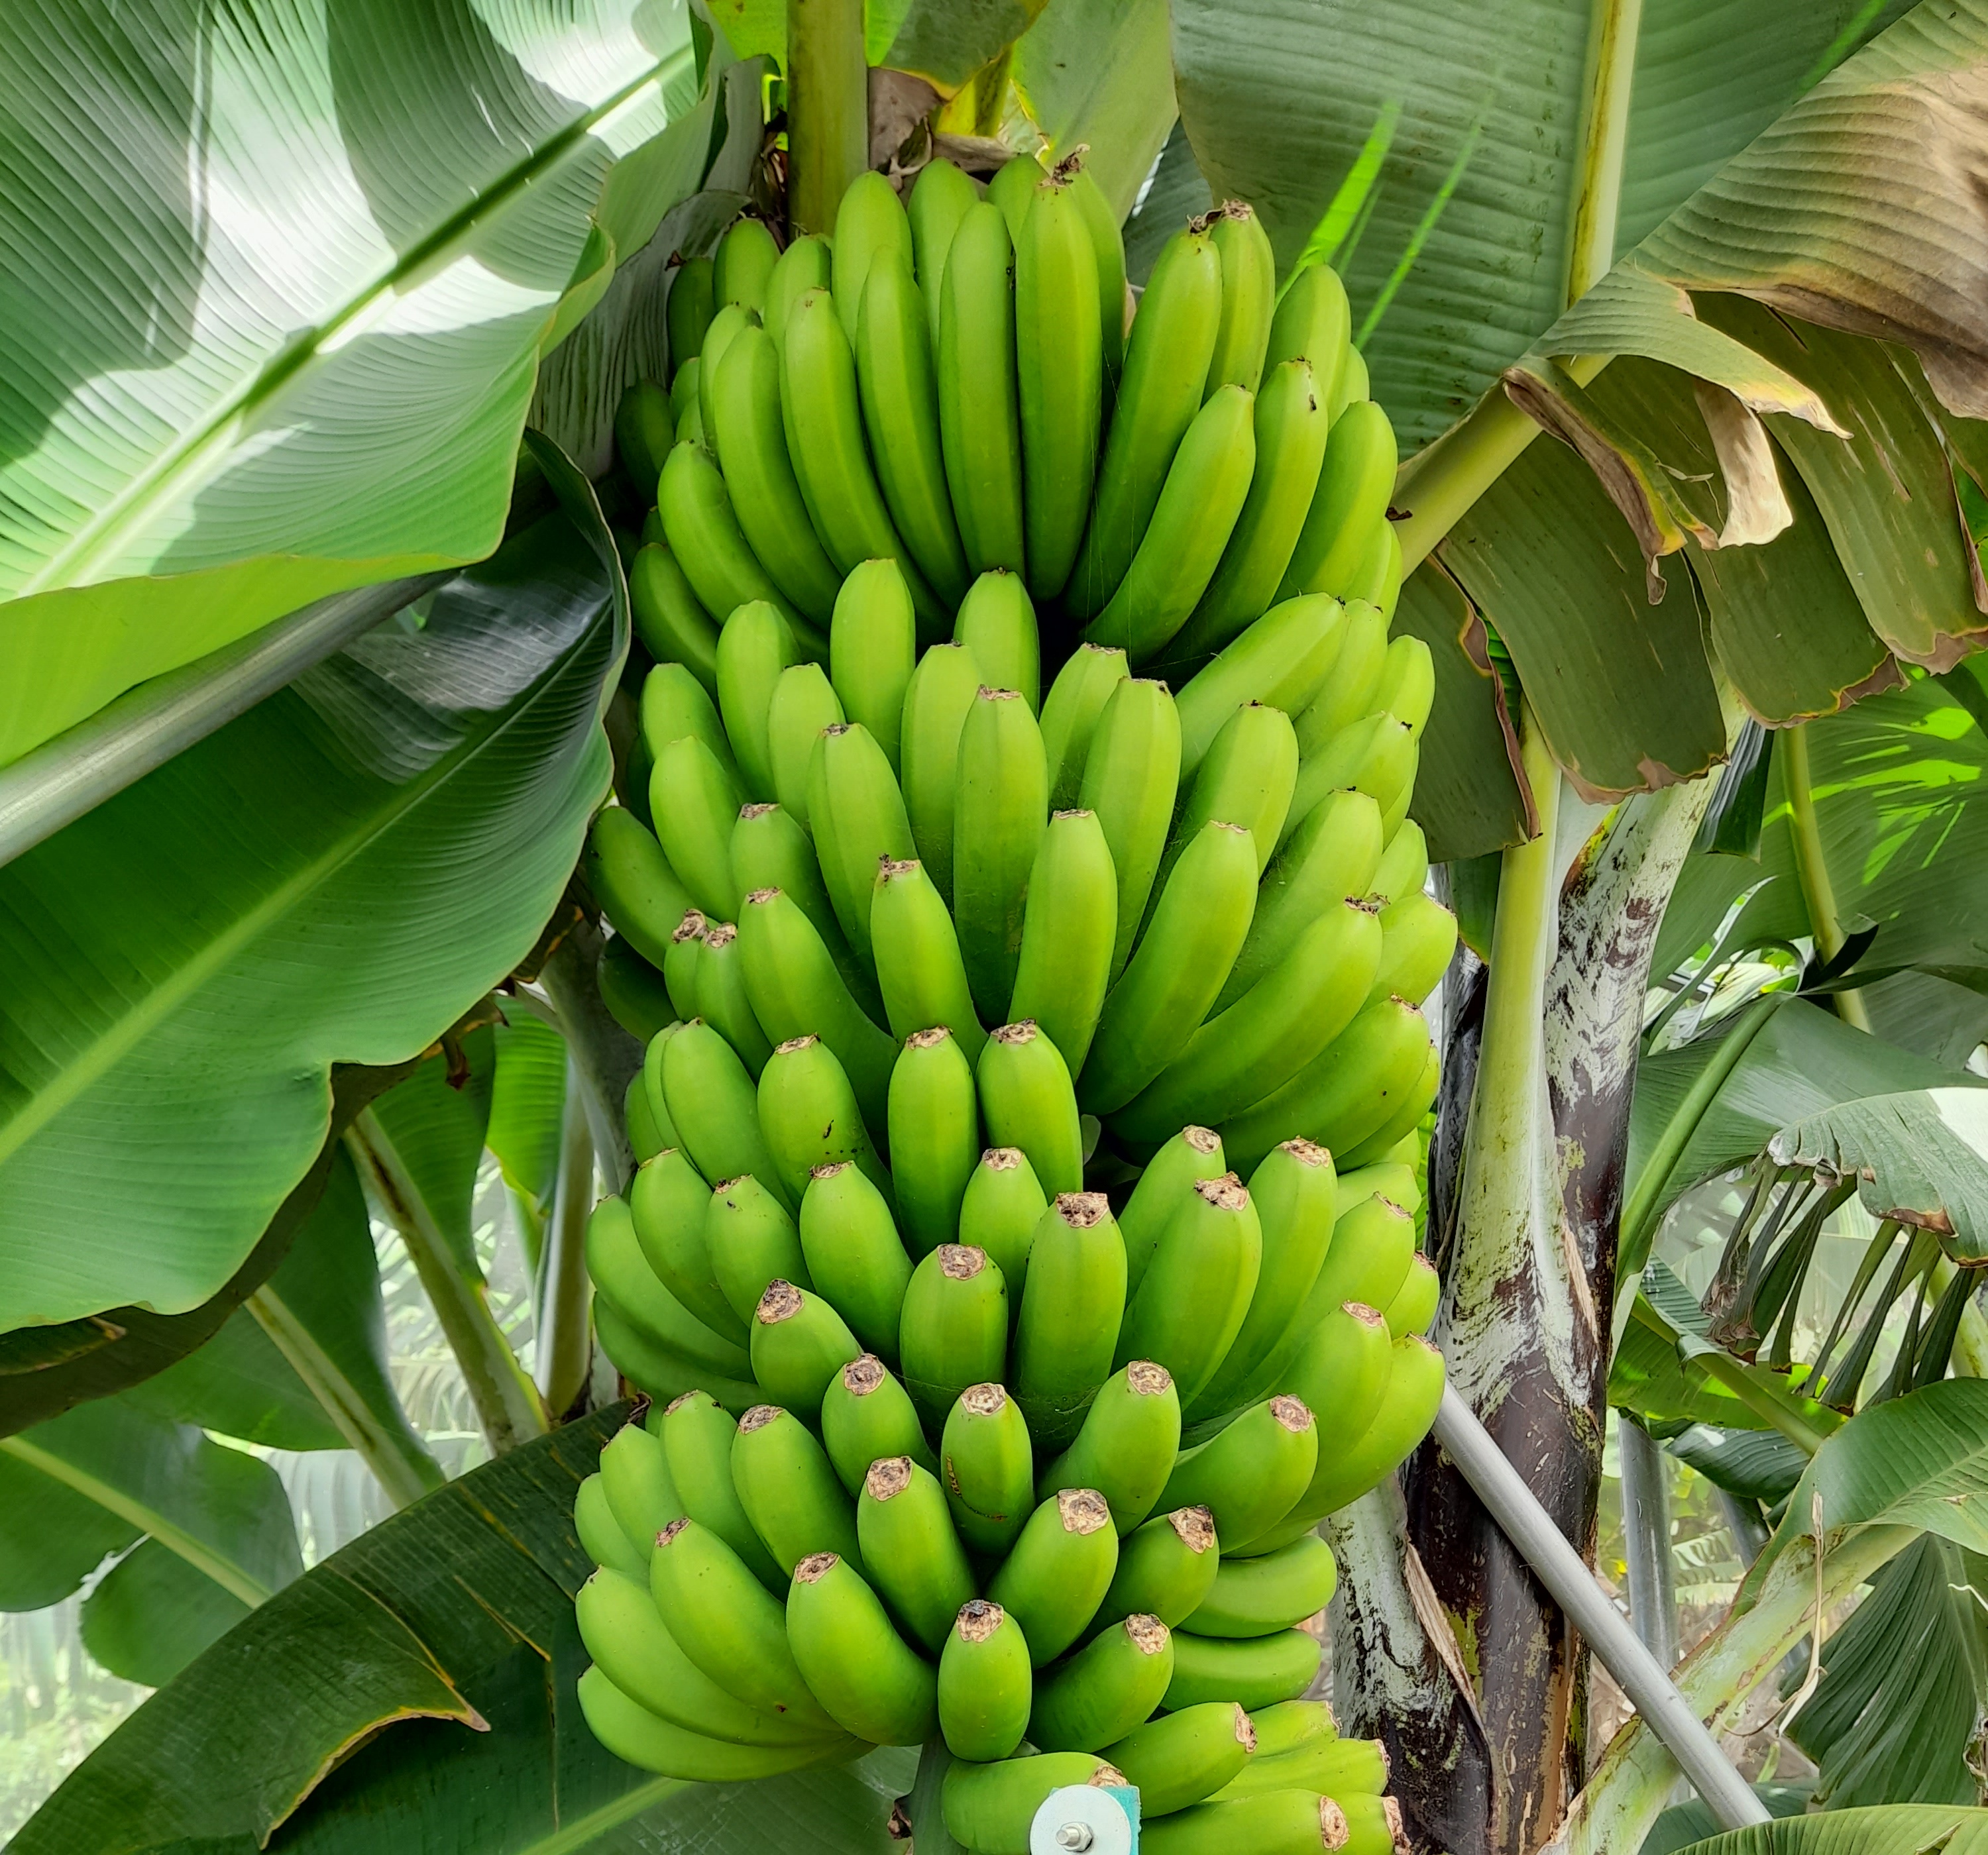
Label: Cut